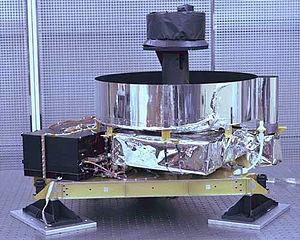
Mars Global Surveyor, également désignée par son sigle MGS, est une mission spatiale développée par le centre JPL de la NASA qui a étudié de 1997 à 2006 l'atmosphère et la surface de la planète Mars en circulant sur une orbite héliosynchrone autour de celle-ci. La sonde spatiale devait répondre aux nombreuses interrogations soulevées par les données collectées dans le cadre du programme Viking lancé 20 ans auparavant portant sur l'histoire de la planète, la structure de sa surface et de son atmosphère ainsi que sur les processus dynamiques encore à l’œuvre.
Mars Observer est une mission spatiale de la NASA lancée le 25 septembre 1992 dont l'objectif était d'étudier la surface, le champ magnétique, l'atmosphère et le climat de Mars. Il s'agit de la seule sonde développée dans le cadre du programme Planetary Observer qui devait permettre de réaliser des sondes interplanétaires peu coûteuses en réutilisant des composants développés pour les satellites terrestres. Le contact avec la sonde fut perdu le 21 août 1993, durant le transit entre la Terre et Mars, trois jours avant l'insertion en orbite martienne pour une raison en partie indéterminée du fait de l'absence de données télémétriques. La cause la plus probable évoquée par la commission d'enquête est une fuite des ergols à la suite d'une réaction chimique dans les tuyaux d'alimentation ayant entraîné une perte du contrôle d'attitude et la décharge des batteries.